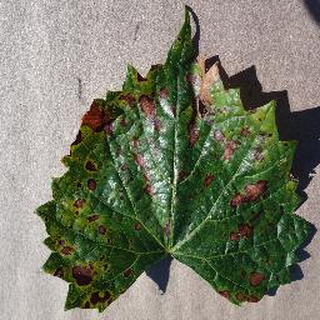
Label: grape_esca_black_measles